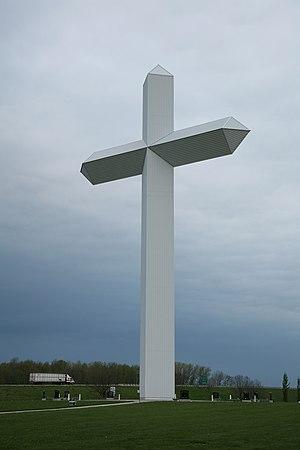
Effingham est une ville de l'État de l'Illinois, aux États-Unis. Elle est le siège du comté d'Effingham,
Cet article recense les croix monumentales les plus hautes.